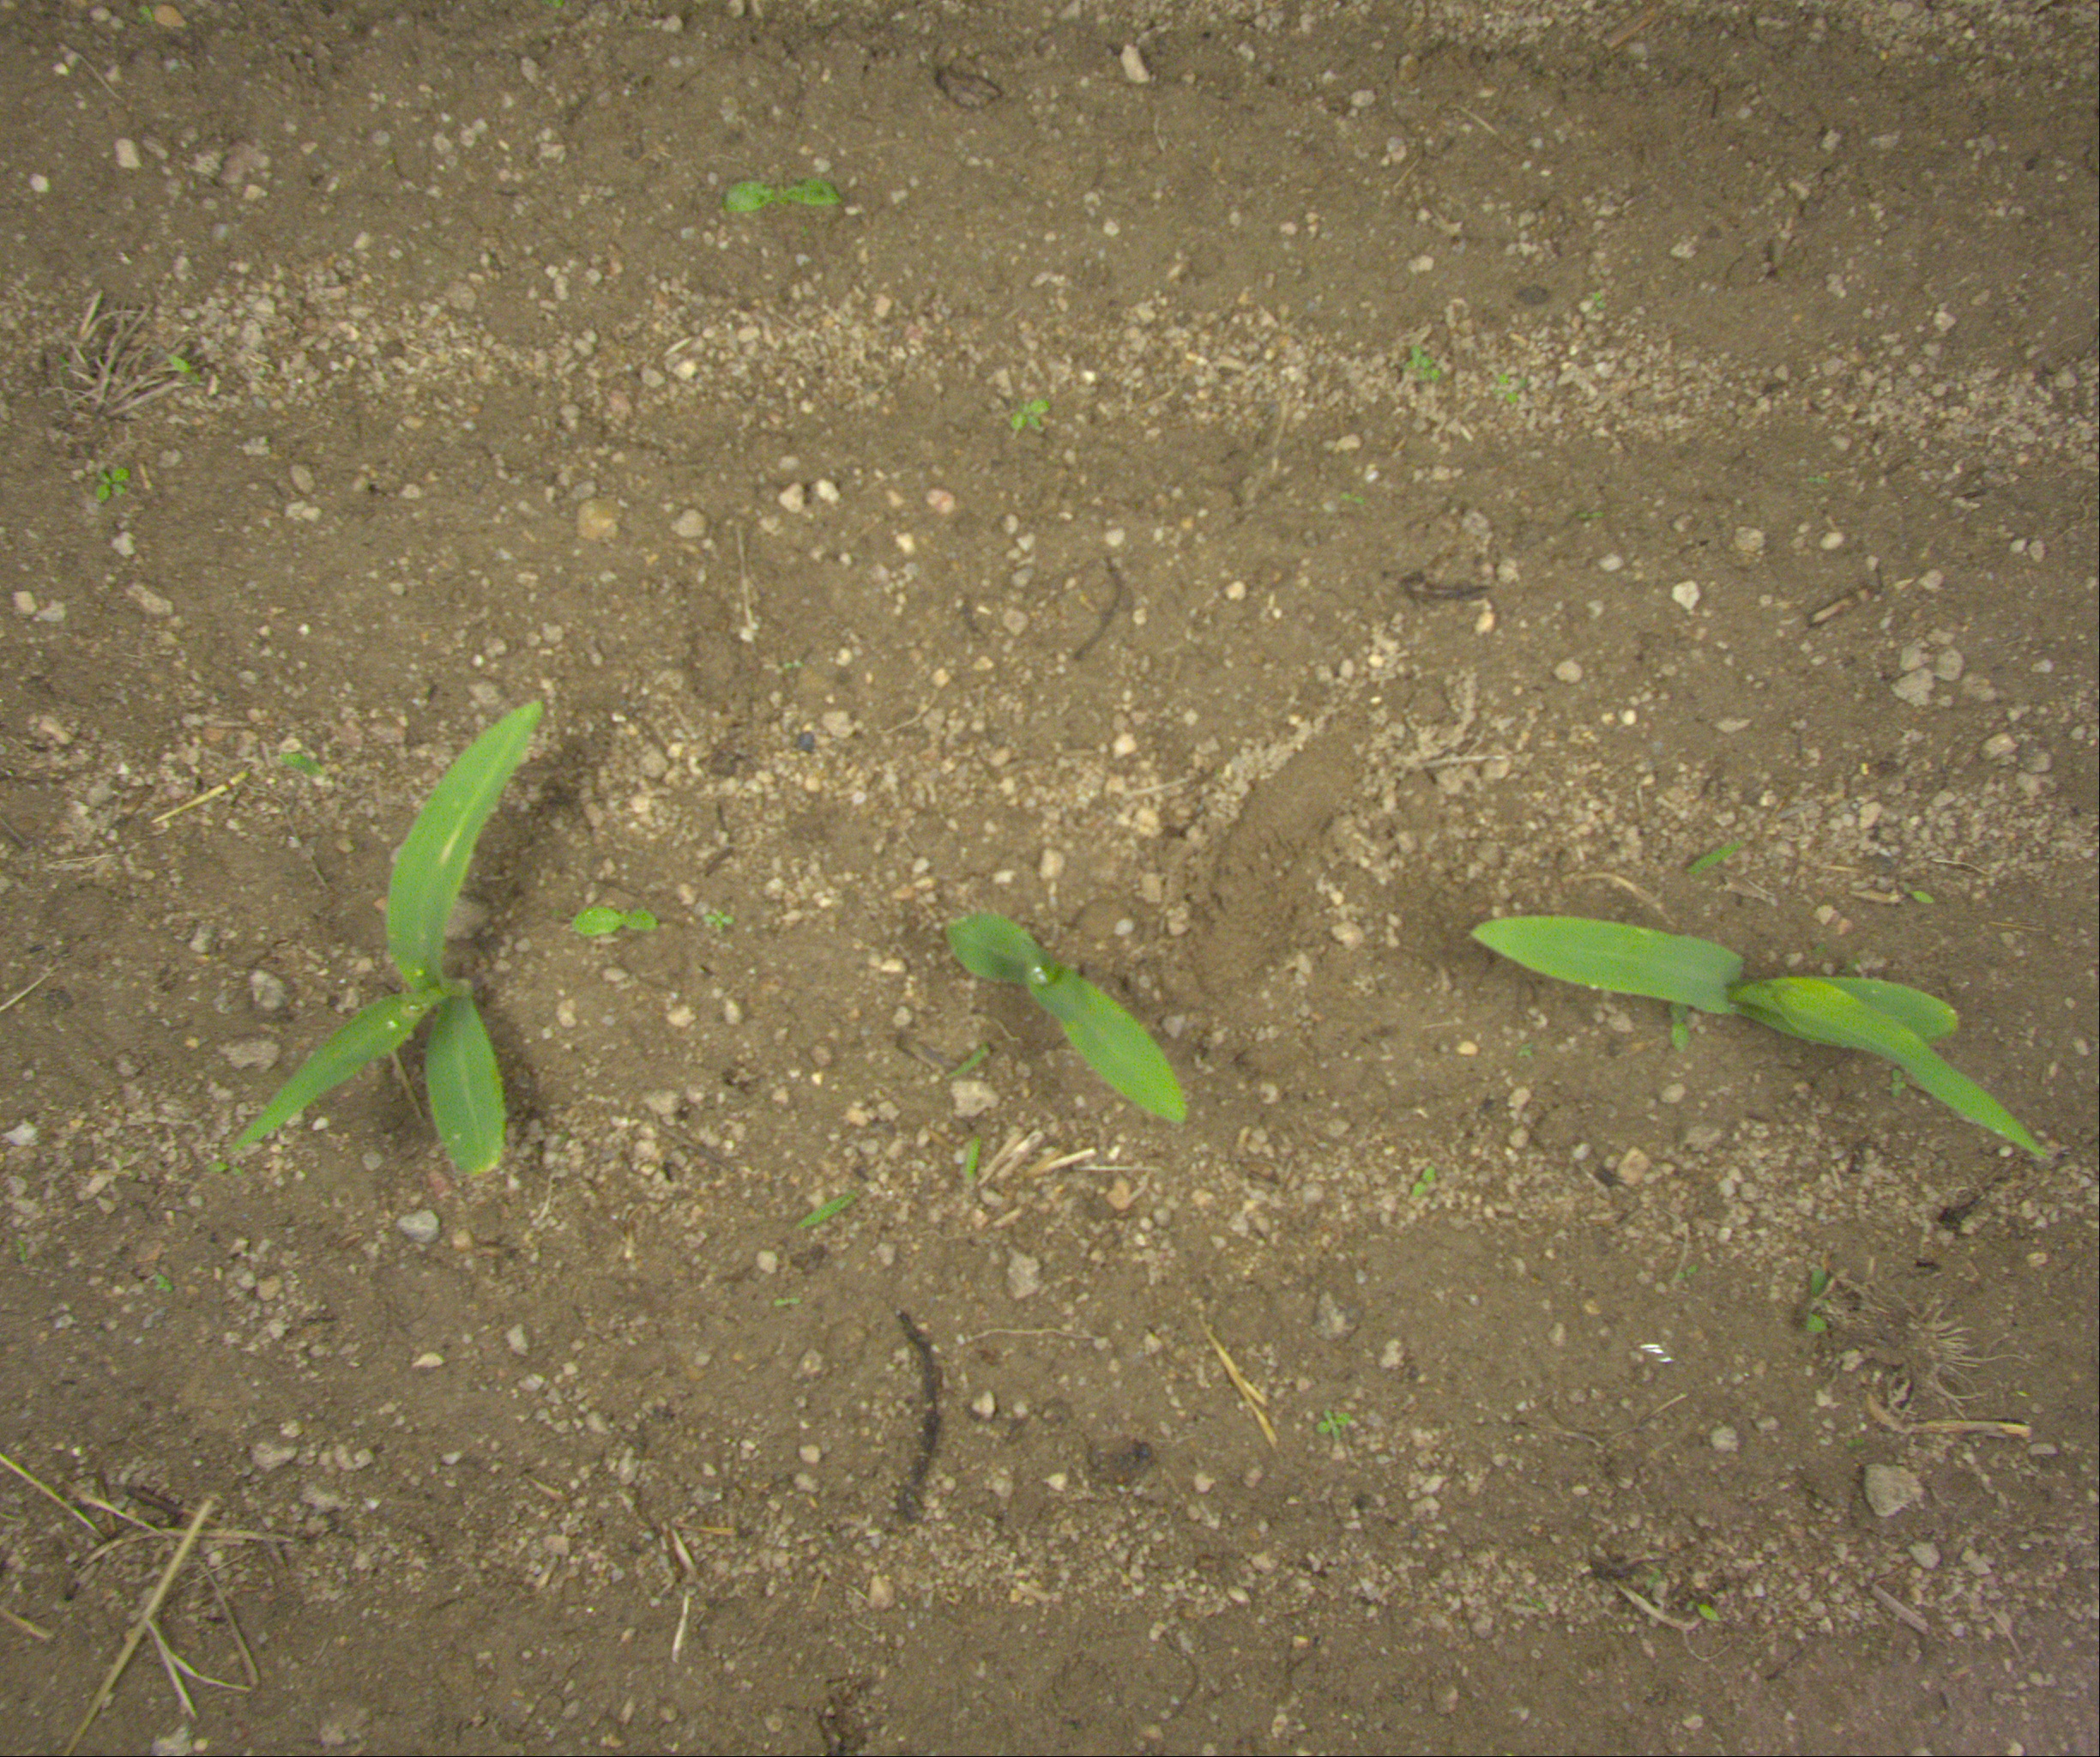
Crop: maize
Objects: maize, maize, maize, stem_maize, stem_maize, stem_maize